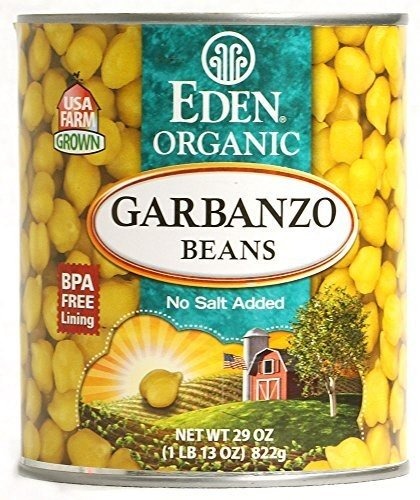
Item Name: EDEN FOODS BEAN CAN CARBANZO ORG, 29 OZ
Product Description: Eden Foods is a principled natural food company, est. 1968. Healthy soil, long-term organic, non-GMO, skilled growers and handlers; a reliable alternative to commercial food. Uncompromised, pure, most delicious nutrient rich beans.
Value: 29.0
Unit: Fl Oz

Price: 5.99